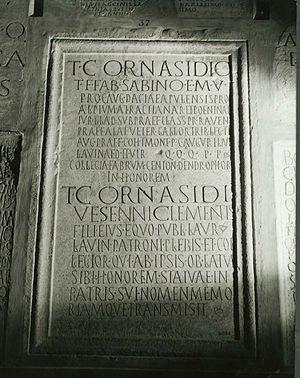
Les Alpes pennines, ou généralement Alpes valaisannes pour leur partie septentrionale, sont un massif des Alpes. Le terme désigne également une ancienne province romaine ; la graphie française ne permet pas de faire la distinction entre les deux, mais l'on trouve parfois l'orthographe « Alpes Poenines » pour désigner la province.